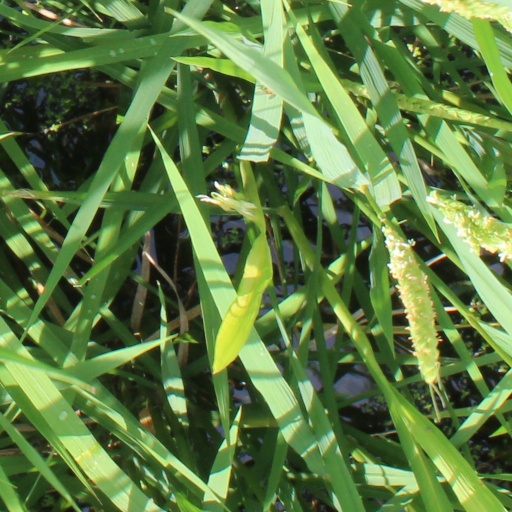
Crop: rice